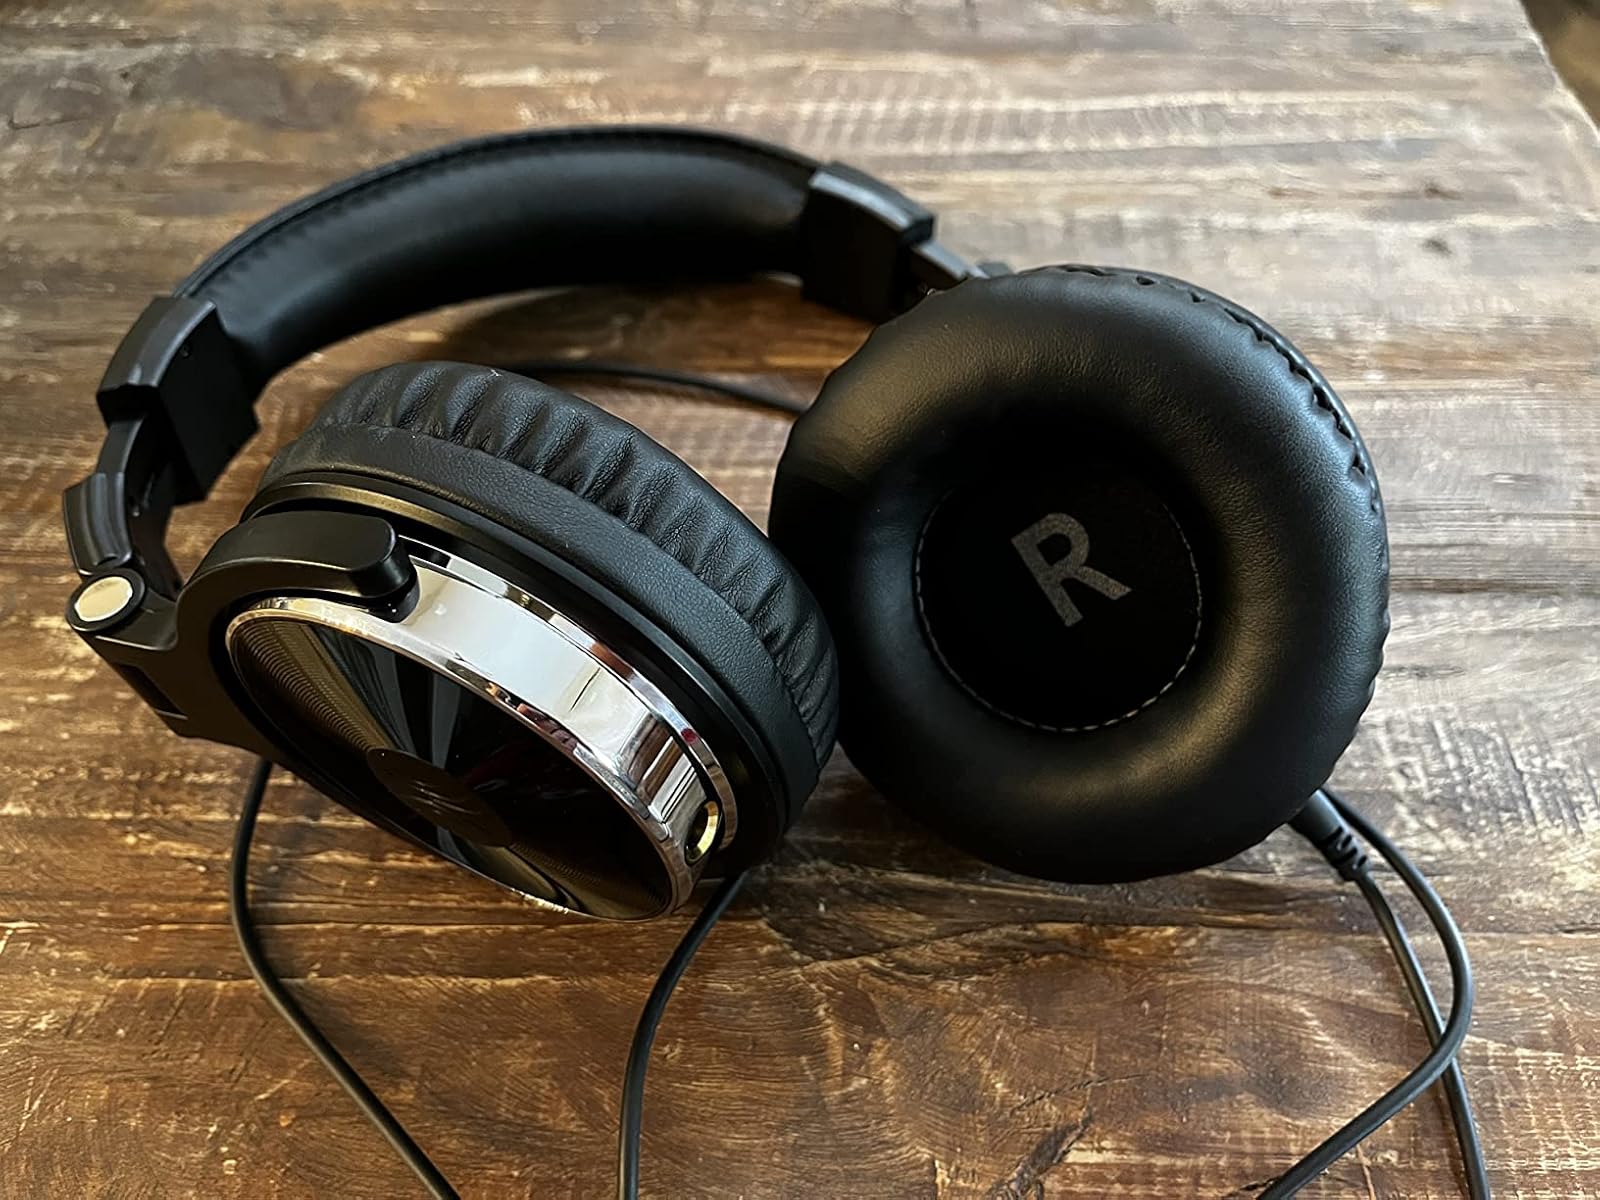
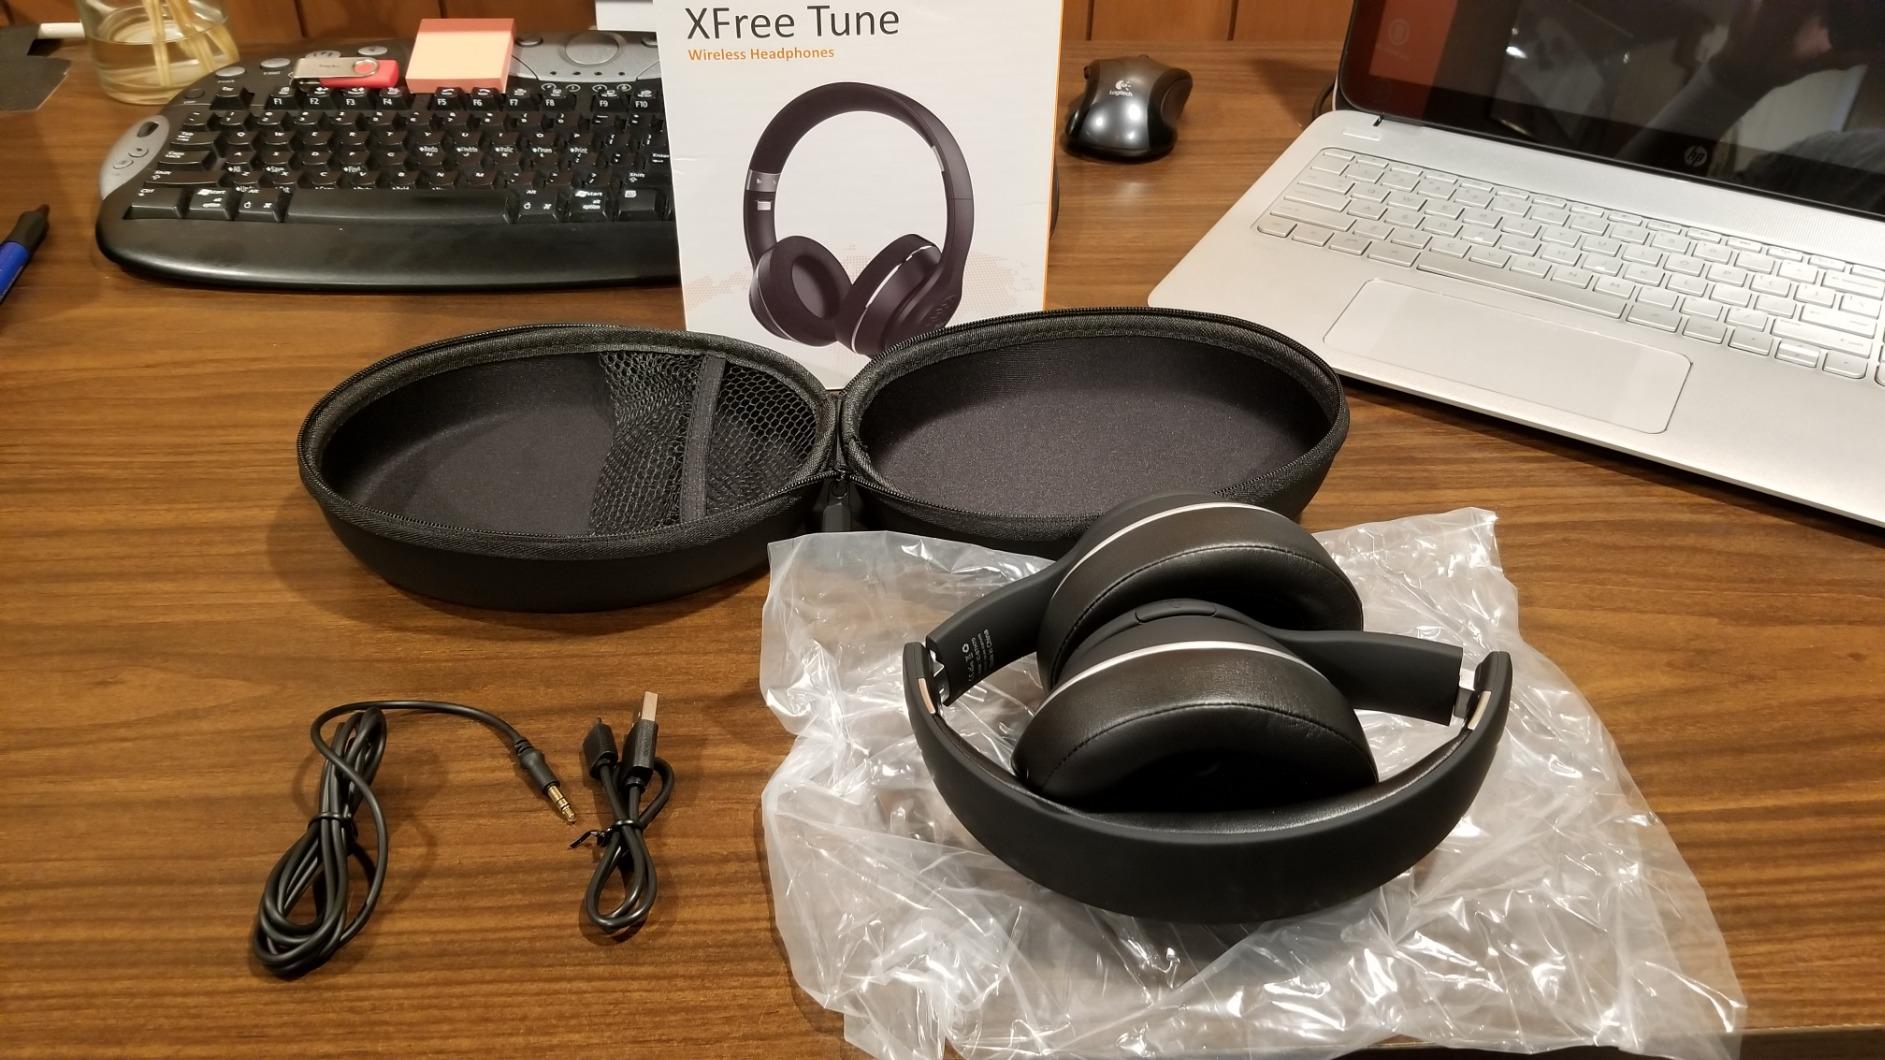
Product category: headphones
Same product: no